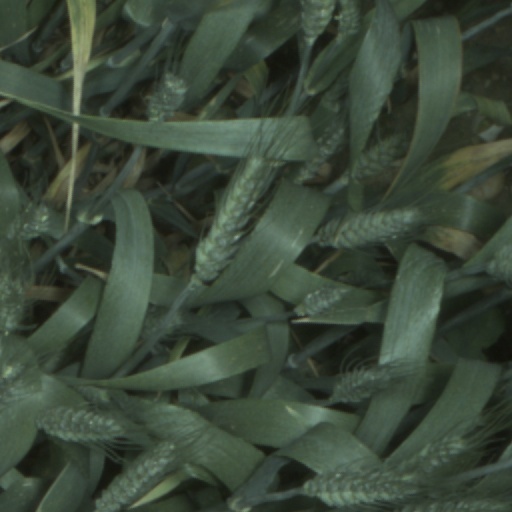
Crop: wheat